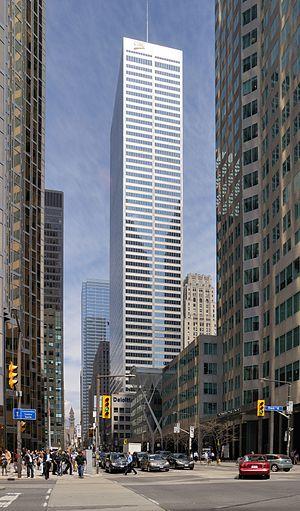
Commerce Court North est un gratte-ciel de Toronto. Il a été bâti en 1931, mesure 145 mètres, et compte 34 étages. L'édifice est l'œuvre du cabinet Pearson and Darling.